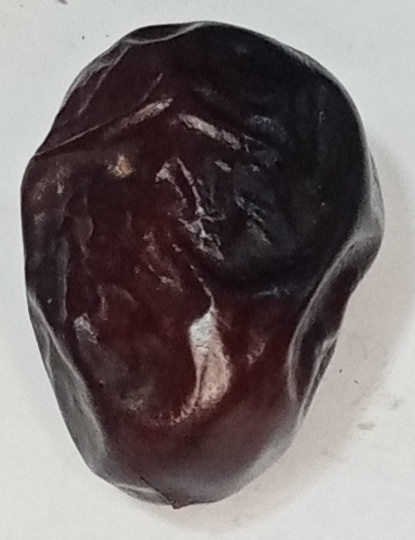
Variety: kupro
Size: large
Grade: grade-2